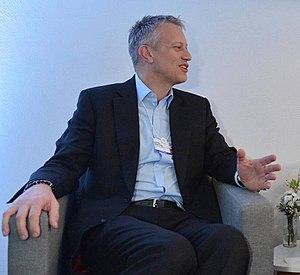
James Robert B. Quincey est un homme d'affaires britannique vivant aux États-Unis. Il commence sa carrière à Bain et Co, puis rejoint Coca-Cola en 1996, dont il deviendra directeur des opérations, puis Président-Directeur Général, poste qu'il occupe actuellement.